2005 Tour de France, Stage 1 to Stage 11

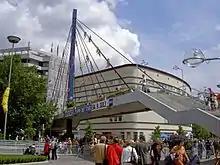
Stage 8, start line.

Stage 8 is a stage that takes the riders from Germany back into French territory. Overnight saw two riders drop out of the race, which meant at the day's start there were 183 riders still in the race. The day's stage saw four cat-3 climbs at the beginning of the stage and the first cat-2 climb of this year's race towards the end of the stage. In between the last cat-3 and the cat-2 climb the stage was relatively flat, which was supposed to benefit the sprinters more than the climbers.